Haitian Carnival

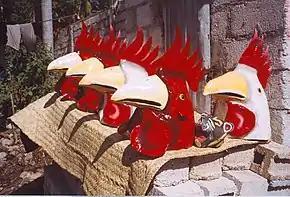
Carnival masks made of papier-mâché being prepared in Jacmel, 2002.

The large official public celebration of carnival in Haiti started in 1804 in the capital of Haiti, Port-au-Prince.